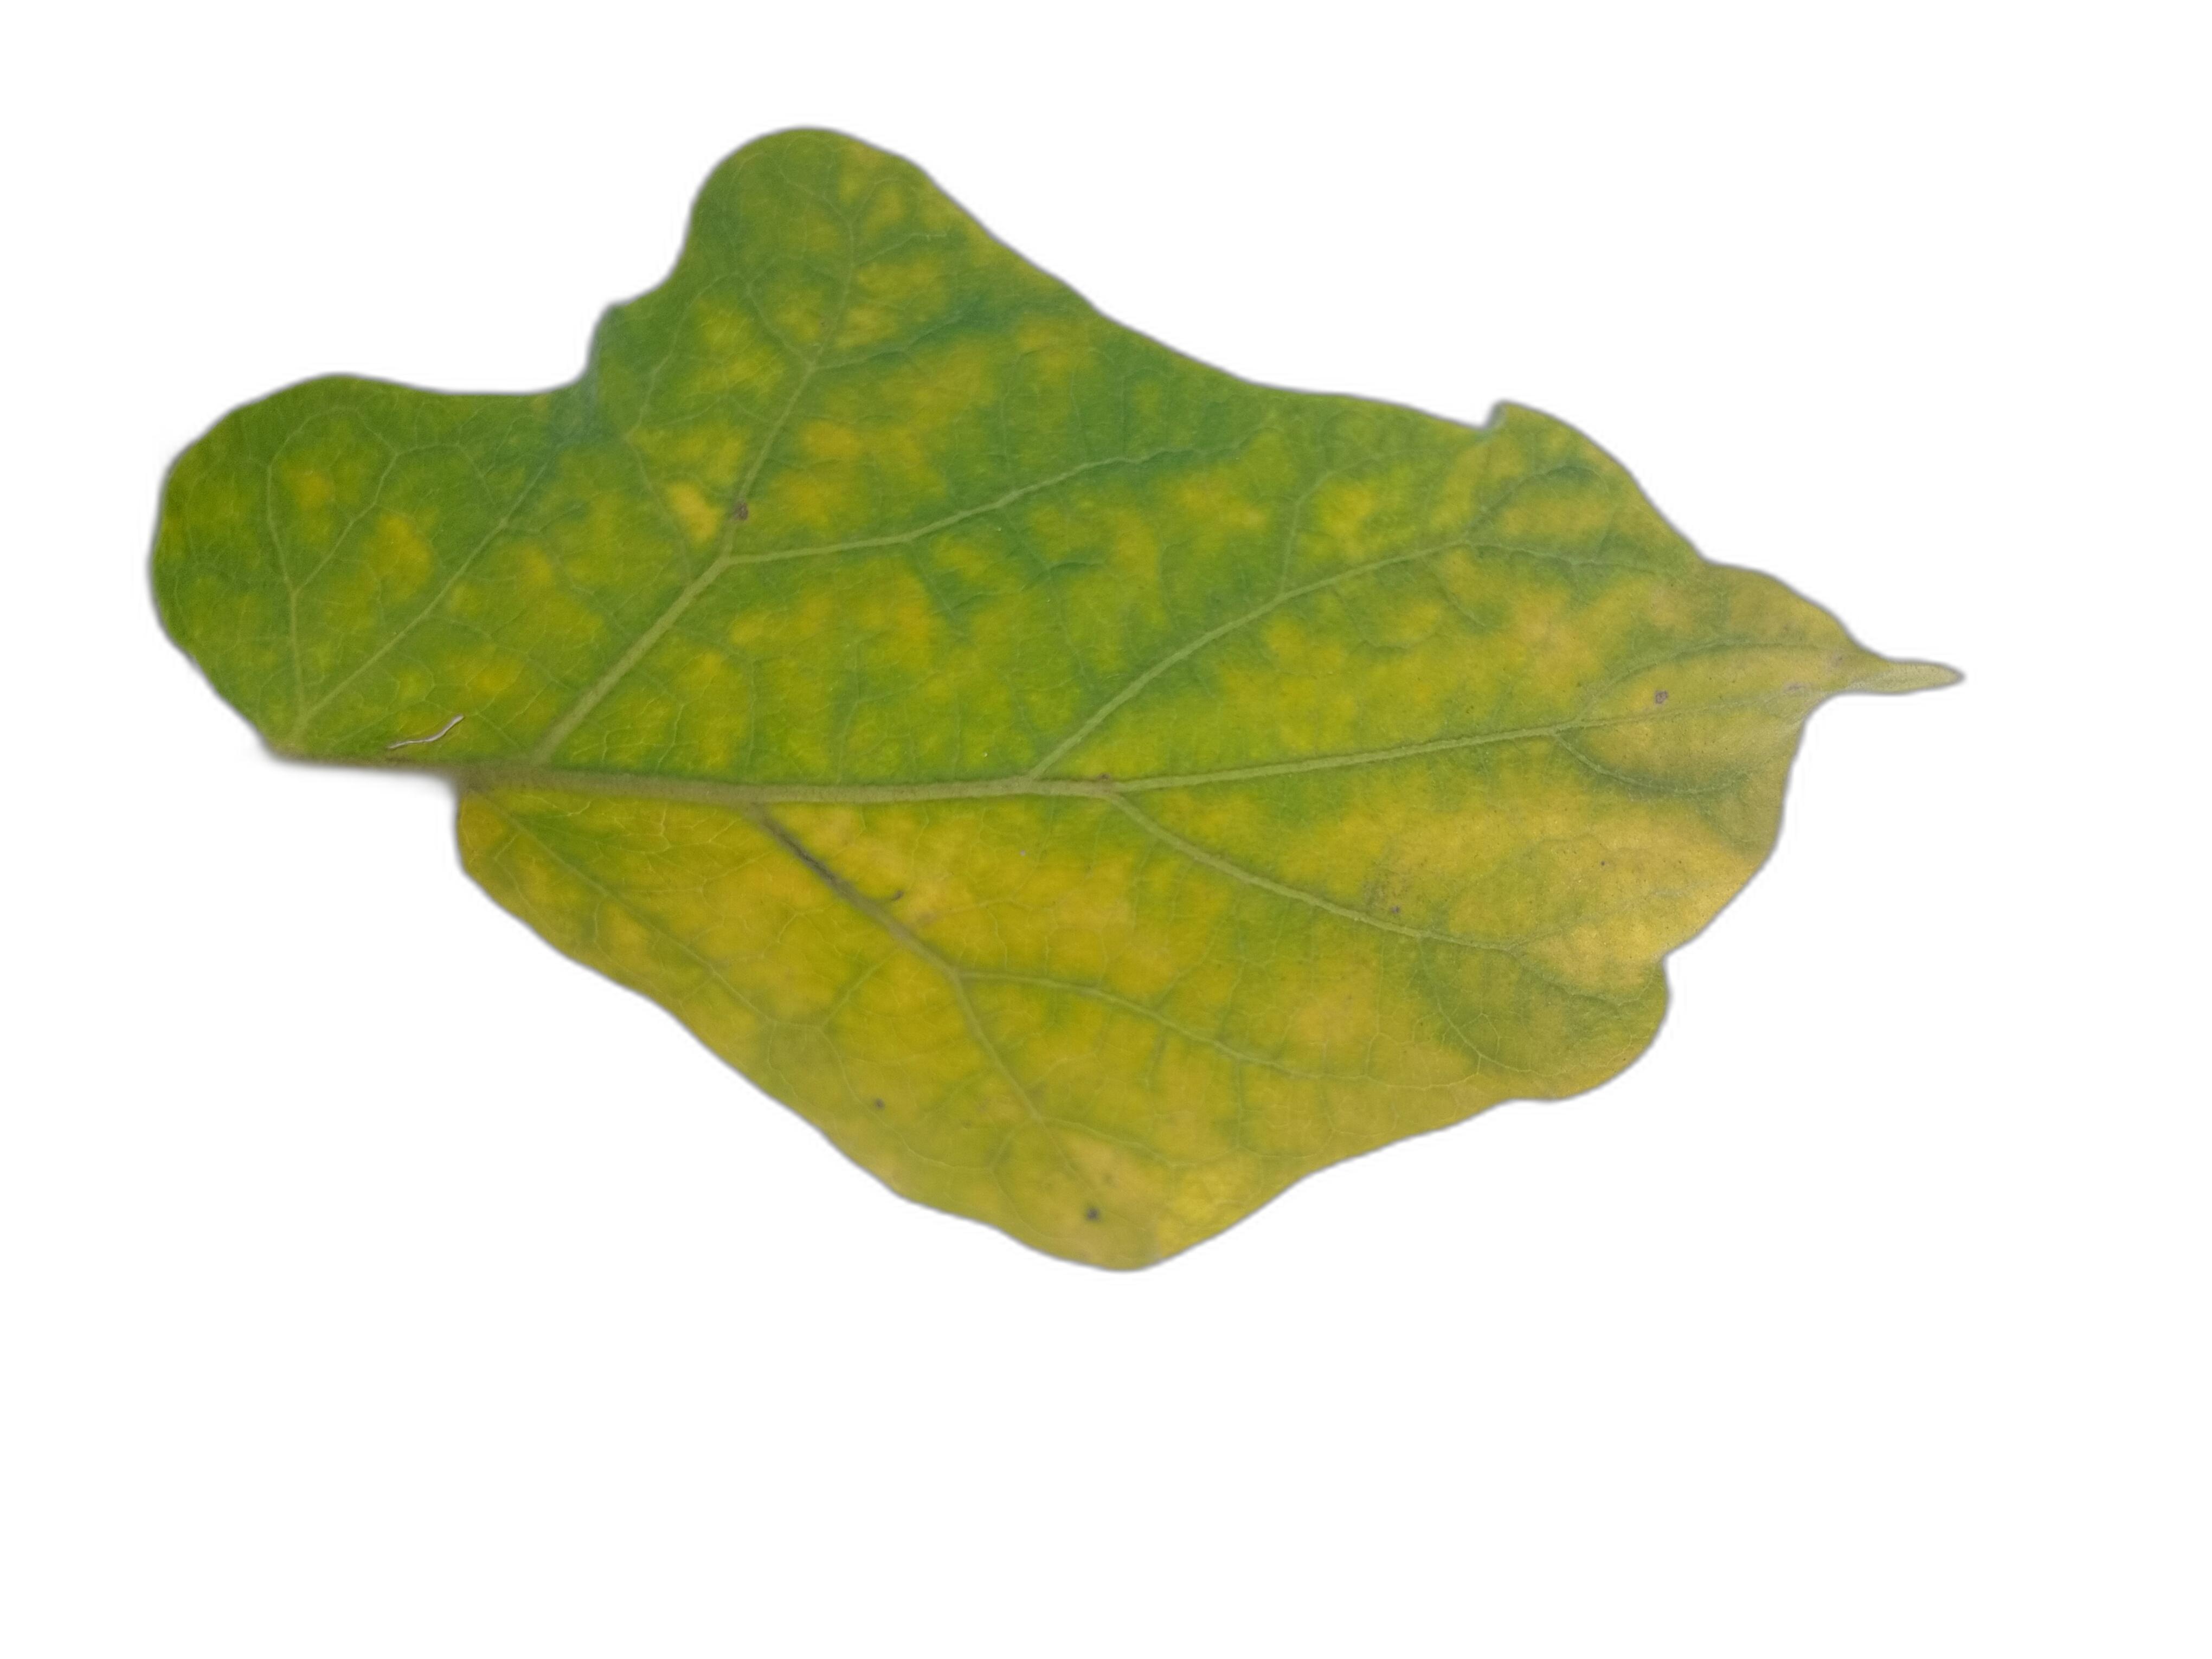
Label: Mosaic Virus Disease